Leo J. Dulacki

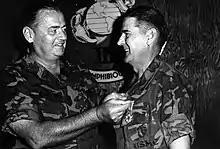
Dulacki (right) receives his fourth Legion of Merit by Commanding general, FMFPAC, Henry W. Buse Jr. during ceremonies at Camp Horn, Vietnam, June 1969.

He relinquished his command and joined the Korean Truce negotiations team under Rear Admiral John C. Daniel. Dulacki then participated in the Truce talks at Panmunjom on July 27, 1953, and the repatriation of disabled prisoners of war. He distinguished himself in this capacity and received a second Bronze Star Medal.